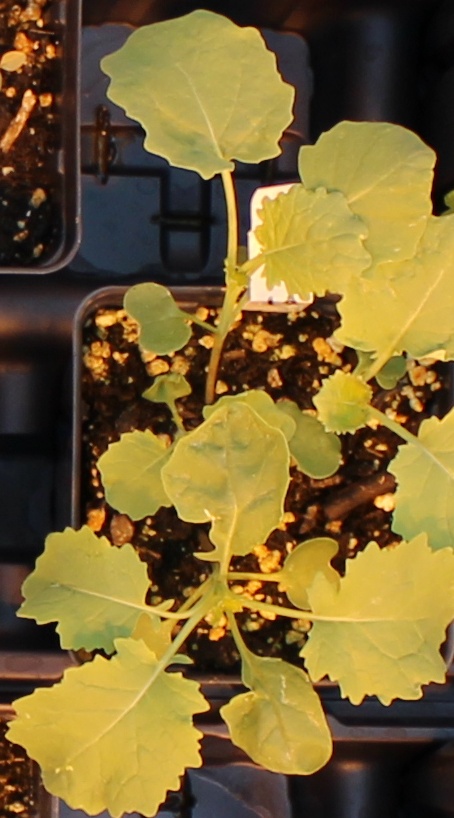
Label: Canola